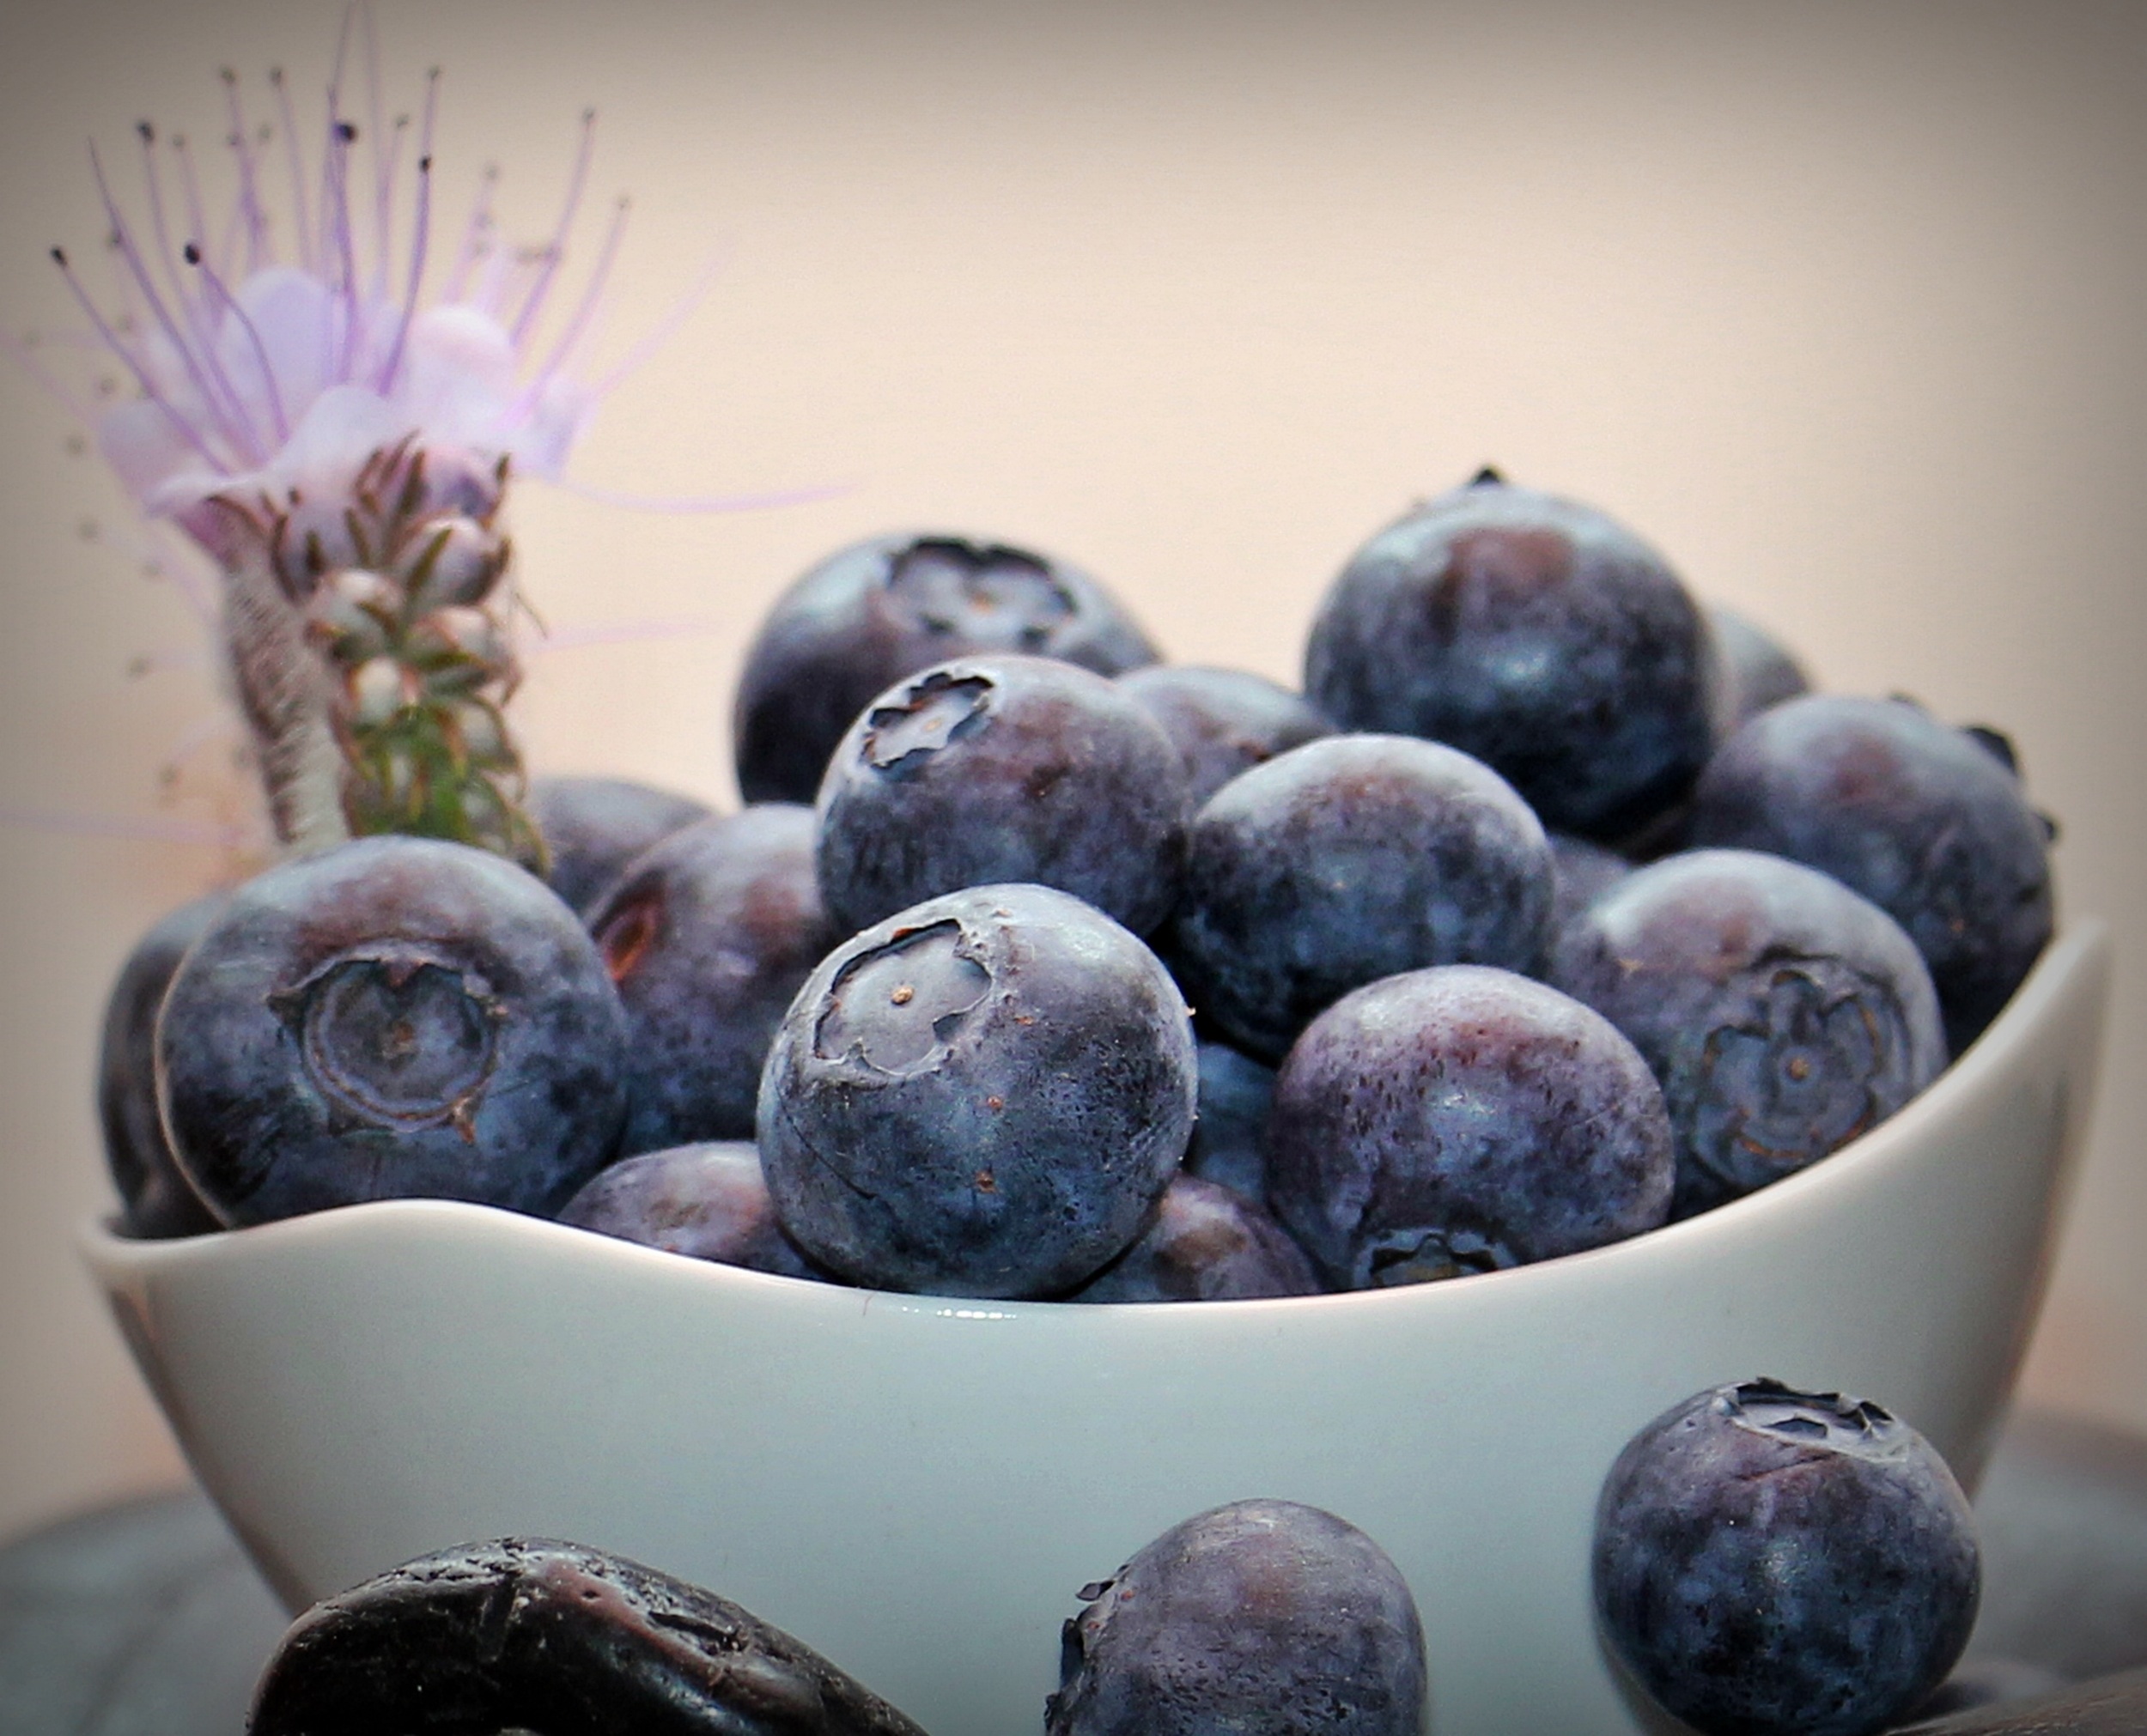
blossom, plant, fruit, berry, sweet, bloom, summer, food, spring, produce, blueberry, blue, black, healthy, eat, delicious, shell, stones, berries, blueberries, fruits, vaccinium, vitamins, frisch, purple flower, berry blue, black stone, flowering plant, bilberry, damson, white cup, blueberries in bowl, land plant